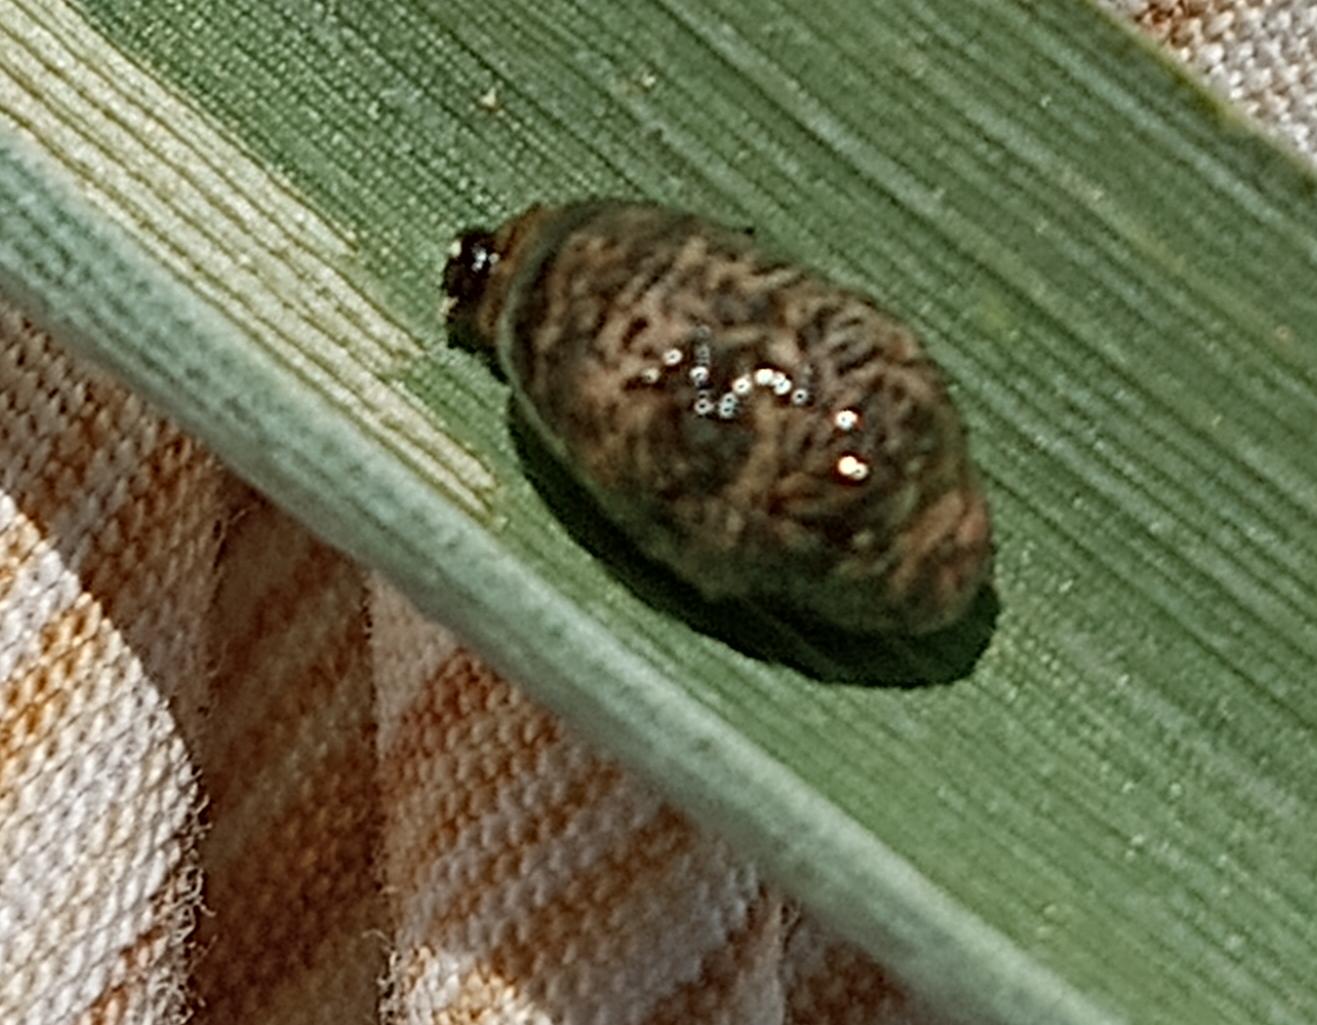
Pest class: cereal_leaf_beetle